List of birds of New South Wales

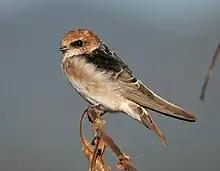
Fairy martin

The family Hirundinidae is adapted to aerial feeding. They have a slender streamlined body, long pointed wings, and a short bill with a wide gape. The feet are adapted to perching rather than walking, and the front toes are partially joined at the base.